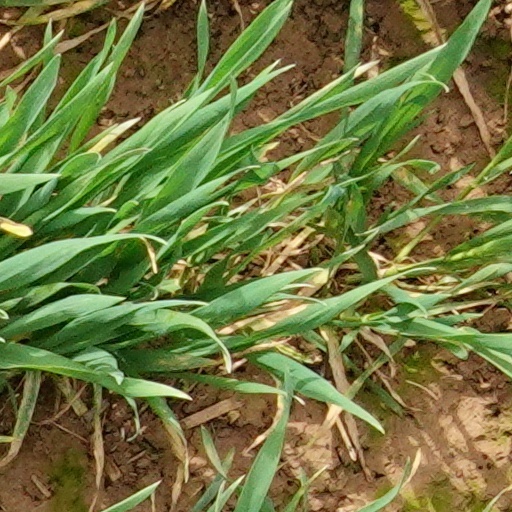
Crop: wheat